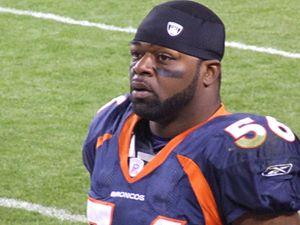
Al Wilson est un joueur américain de football américain, né le 21 juin 1977 à Jackson dans le Tennessee, qui évoluait au poste de linebacker.